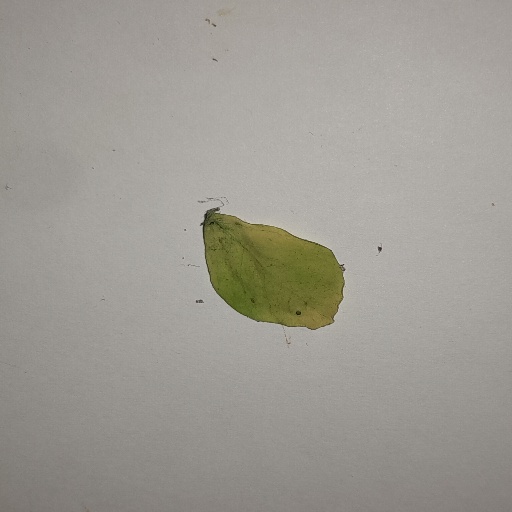
Species: Sojina
Leaf condition: Yellow Leaf